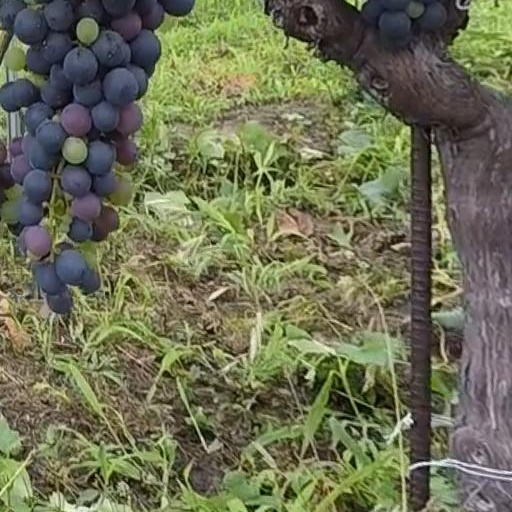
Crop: grape